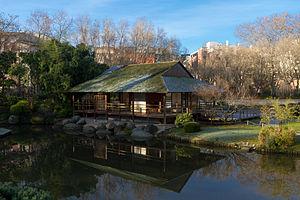
Palais des thés du jardin japonais de Toulouse
Le jardin japonais est issu de la tradition antique japonaise. Il se trouve aussi bien dans les demeures privées que dans les parcs des villes comme dans les lieux historiques : temples bouddhistes, tombeaux shintoïstes, châteaux.